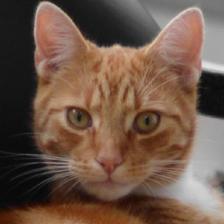
Label: animals